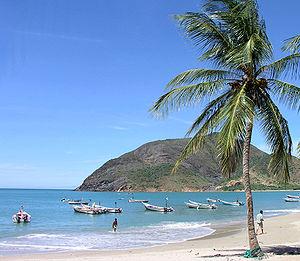
Marcano est l'une des onze municipalités de l'État de Nueva Esparta au Venezuela, située sur l'île de Margarita. Son chef-lieu est Juan Griego. En 2011, la population s'élève à 35 691 habitants.